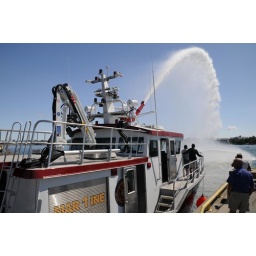
Firing up the water cannons on the Jacksonville, FL Fire and rescue boat built in Kingston at MetalCraft Marine